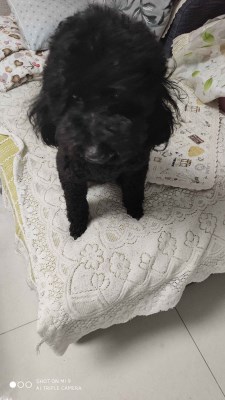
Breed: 7449-n000128-teddy